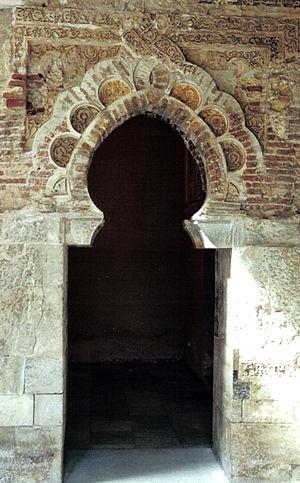
Aljaferia de Saragosse - Arc outrepassé brisé d'une des portes d'accès au Salon Doré
On nomme architecture islamique l'art de construire développé dans une région s'étendant de l'Espagne à l'Inde entre 622 et le XIXᵉ siècle, le dar-al-islam, correspondant au califat omeyyade.
L'arc outrepassé brisé est une variante de l'arc outrepassé apparue au XIᵉ siècle en Al-Andalus à l'époque des royaumes de taïfa.
L'architecture des royaumes de taïfa est l'architecture qui succéda au XIᵉ siècle en al-Andalus à l'architecture omeyyade après l'éclatement du Califat de Cordoue en une série de royaumes appelés "royaumes de factions" ou "royaumes de taïfa".